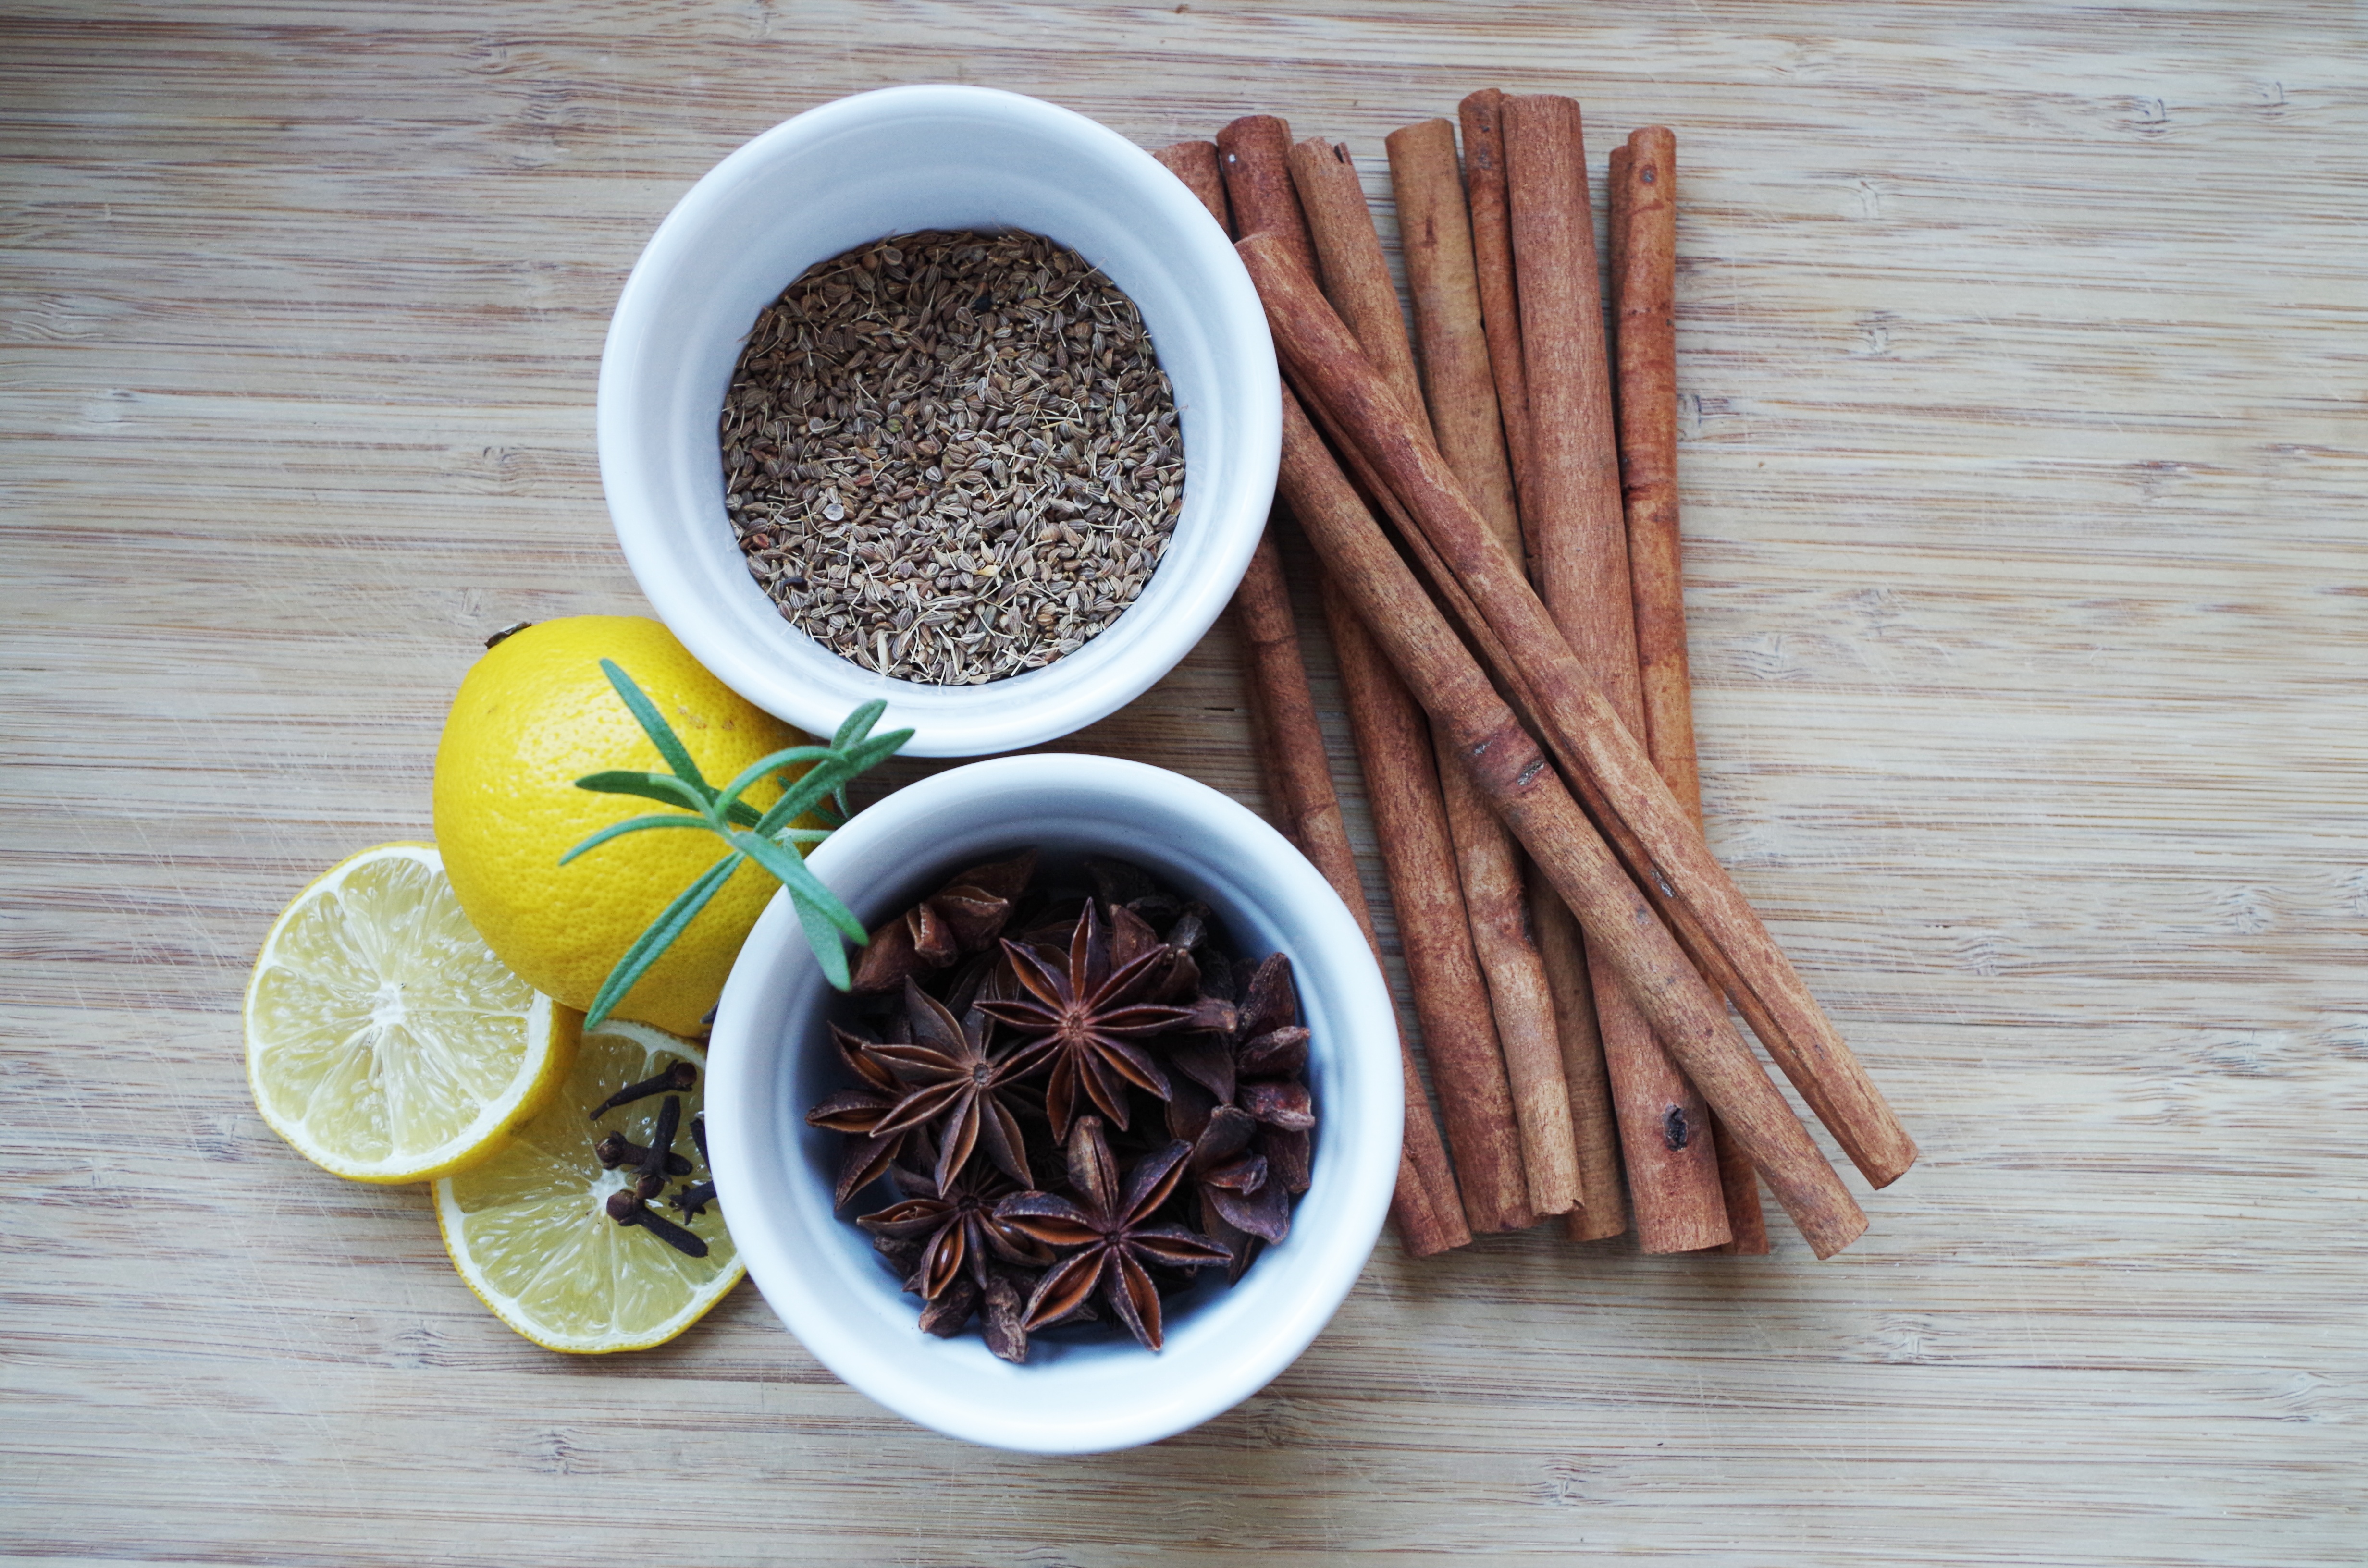
food, pepper, cooking, herb, produce, drink, baking, christmas, lemon, cinnamon, fragrant, flavor, anise, star anise